Gerhard Johann von Löwenwolde

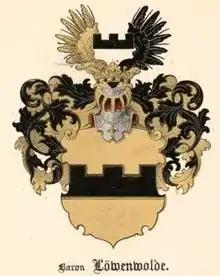
Löwenwolde family CoA

Gerhard Johann von Löwenwolde (Гергард Иоганн Левенвольде, died 1721) was a Baltic German Estonian knight. In the 1690s, he announced support of Johann Reinhold von Patkul's lobbyism against Swedish absolutist threats to Baltic noble privileges, while also working with the Swedish authorities in Estonia. He served in the Swedish army, and in 1697 was promoted major of the Swedish garrison in Riga. During the Great Northern War, he first served Augustus the Strong of Saxe-Poland–Lithuania, and after taking an ambiguous stance towards August and Peter the Great of Russia entered Peter's service after the Capitulation of Estonia and Livonia in 1710. He served as Peter the Great's plenipotentiary of Livonia during the same year, and held that office until 1713, when he became "hofmeister" in the service of Princess Charlotte of Brunswick-Wolfenbüttel, wife of Peter's son Alexei Petrovich, Tsarevich of Russia.